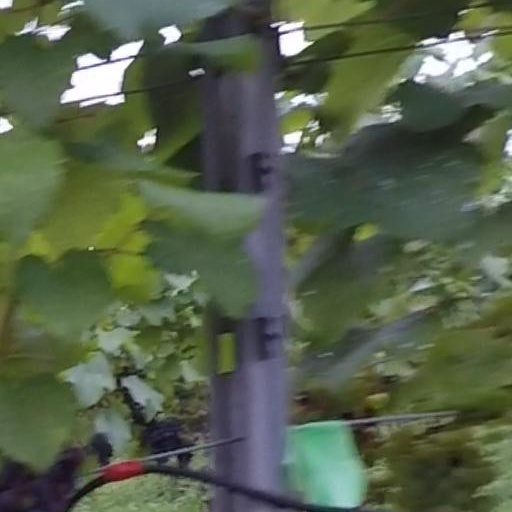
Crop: grape